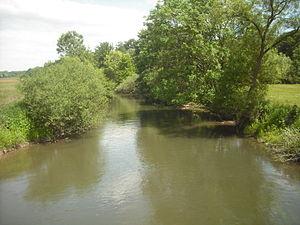
L'Ill à Sélestat, Bas-Rhin, France.
La réserve naturelle régionale du Ried de Sélestat, l'Ill*Wald est une réserve naturelle régionale d’Alsace en région Grand Est. Créée en 1995, elle a été classée en 2013 pour une superficie de 1 855 hectares. Elle protège la forêt de l'Illwald, une des plus grandes forêts alluviales de France. Cette forêt est parcourue par l'Ill, qui y forme un réseau hydrographique complexe, avec de nombreuses ramifications. L'ensemble est inondable et il est caractéristiques du Grand Ried, une étendue plate qui s'étend en Alsace entre le Rhin et l'Ill, auxquels il sert de déversoir naturel pendant les crues hivernales. La réserve est localisée sur la commune de Sélestat et elle occupe presque la moitié de son ban communal.